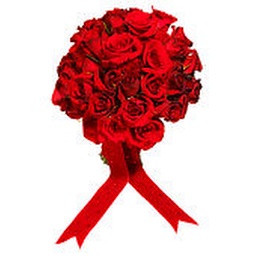
Red rose bouquet wrapped in red ribbon against white background